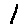
Label: 1